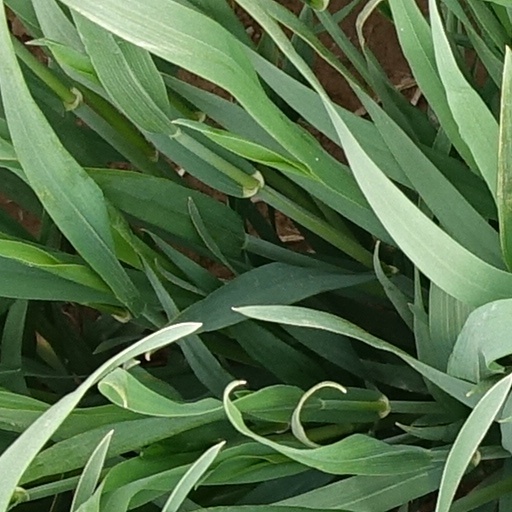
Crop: wheat